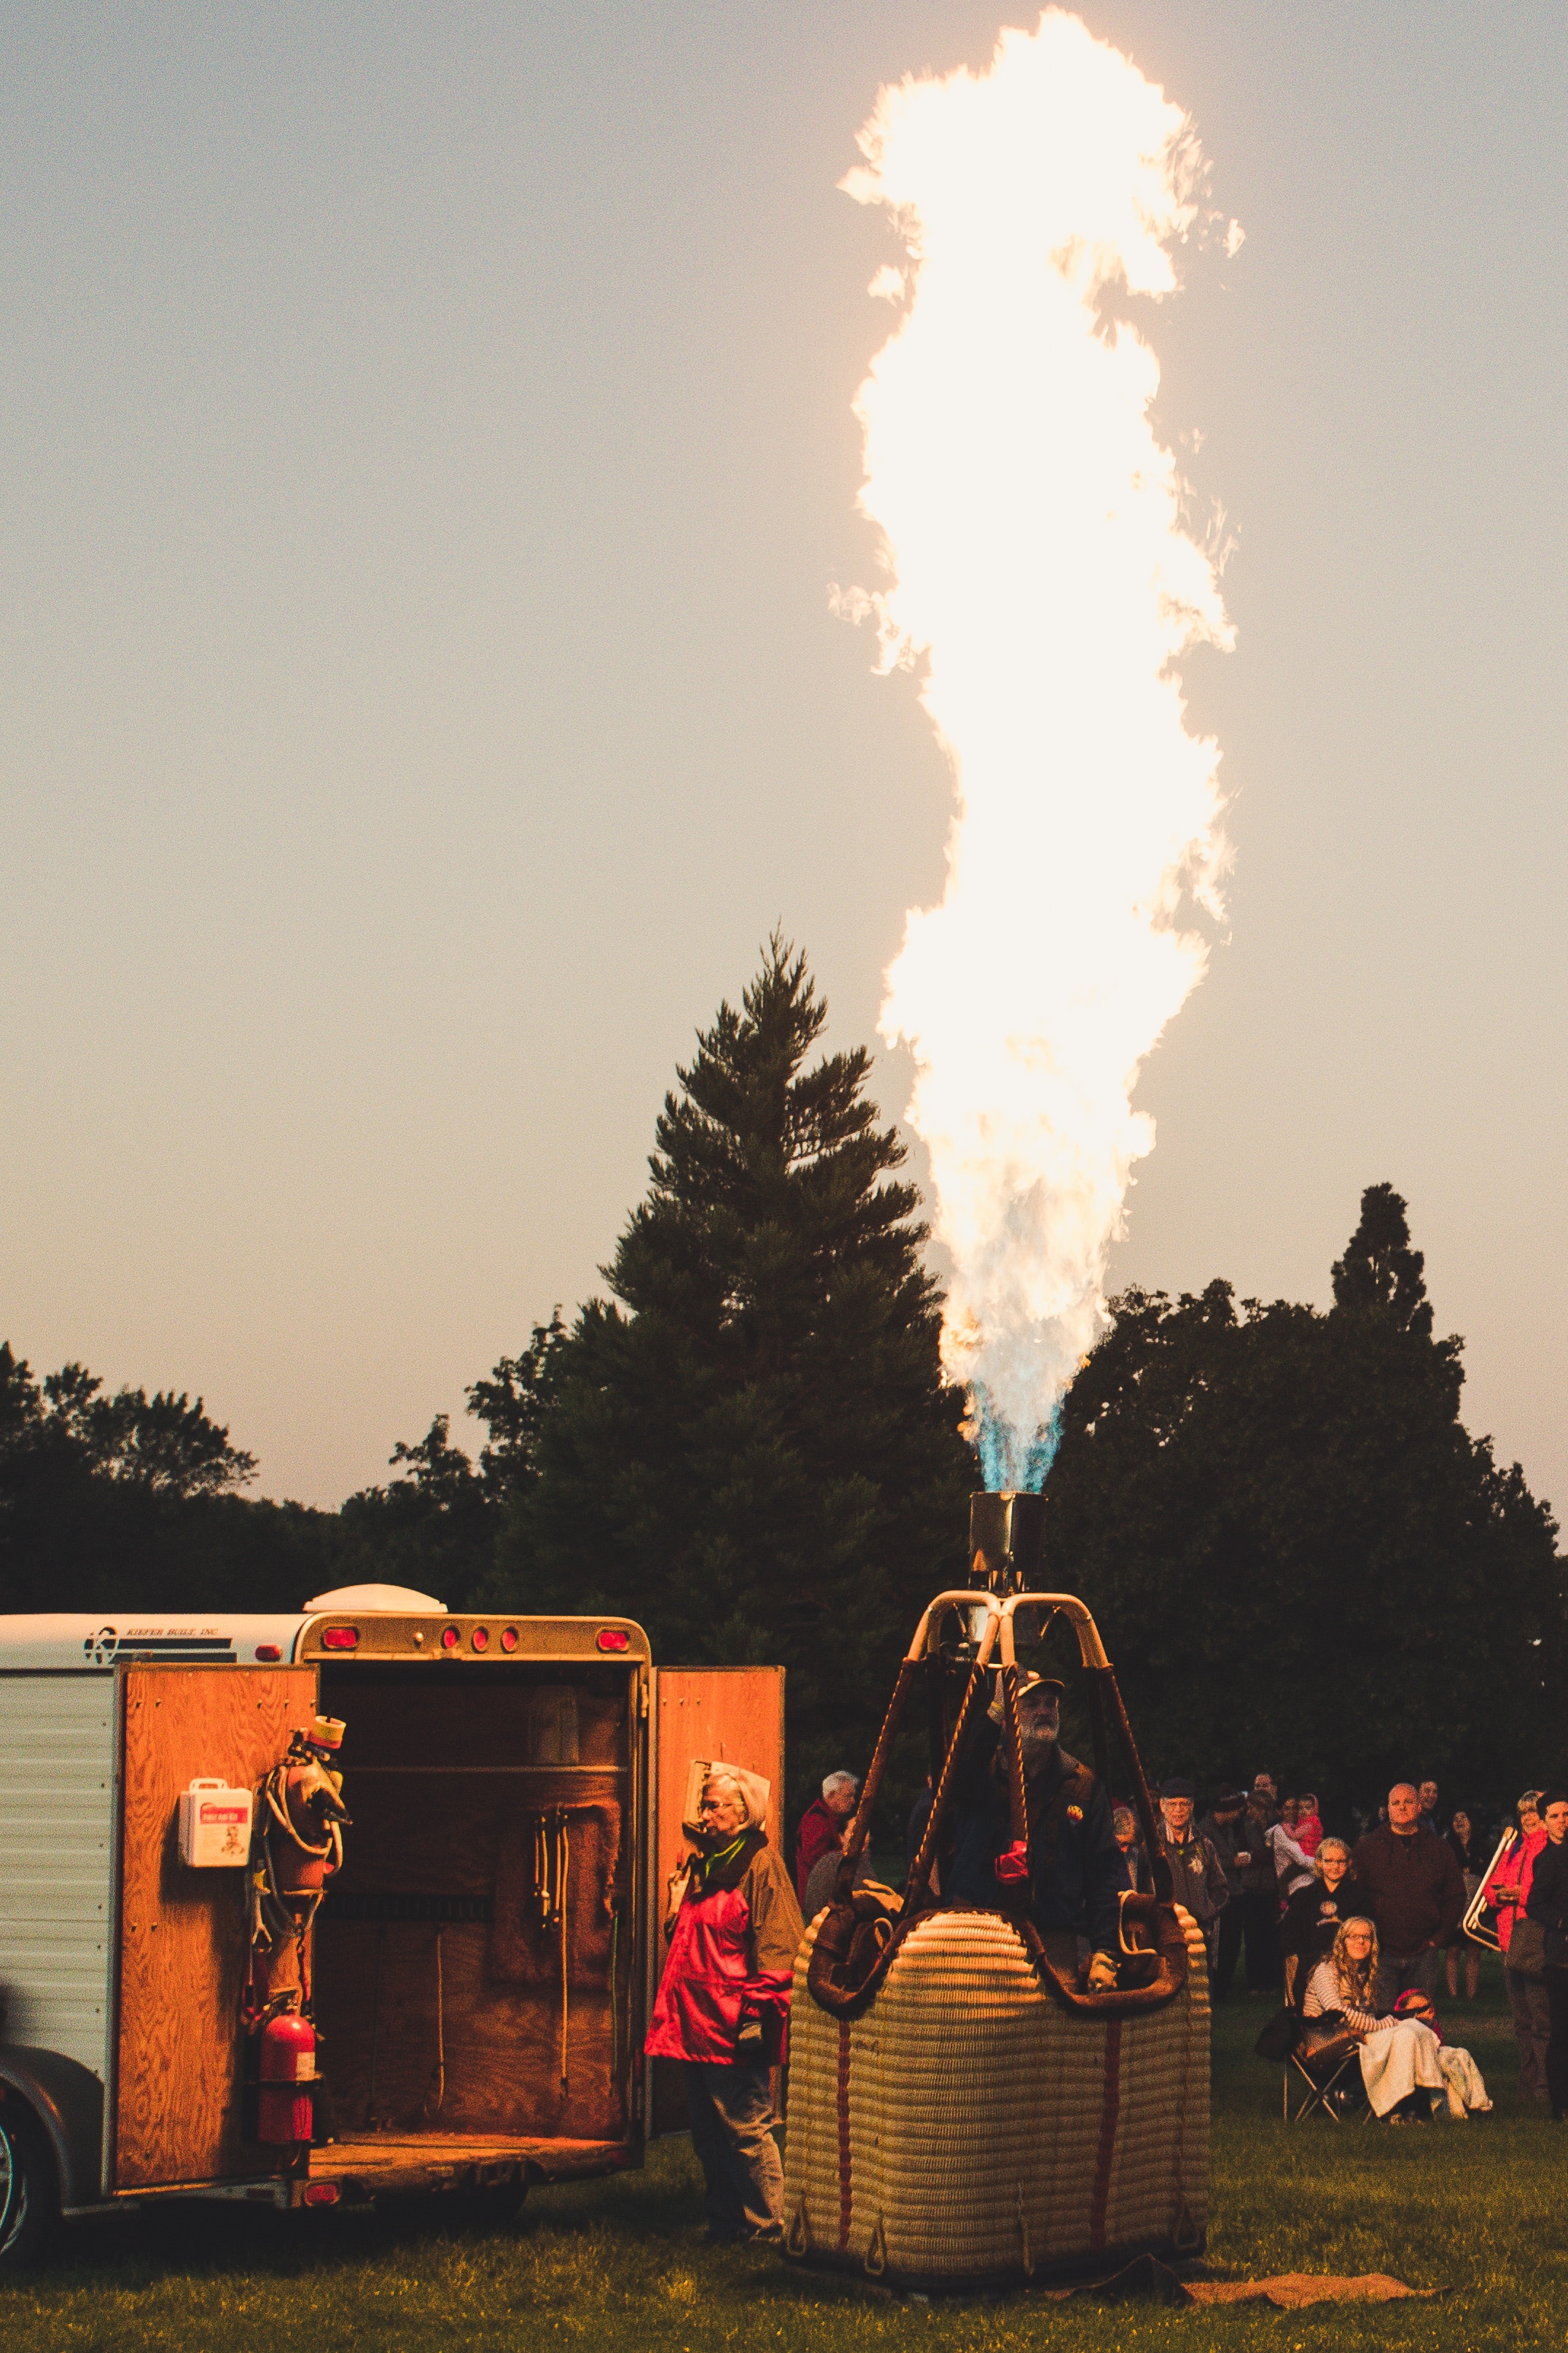
flame, smoke, fire, heat, sky, explosion, stunt performer